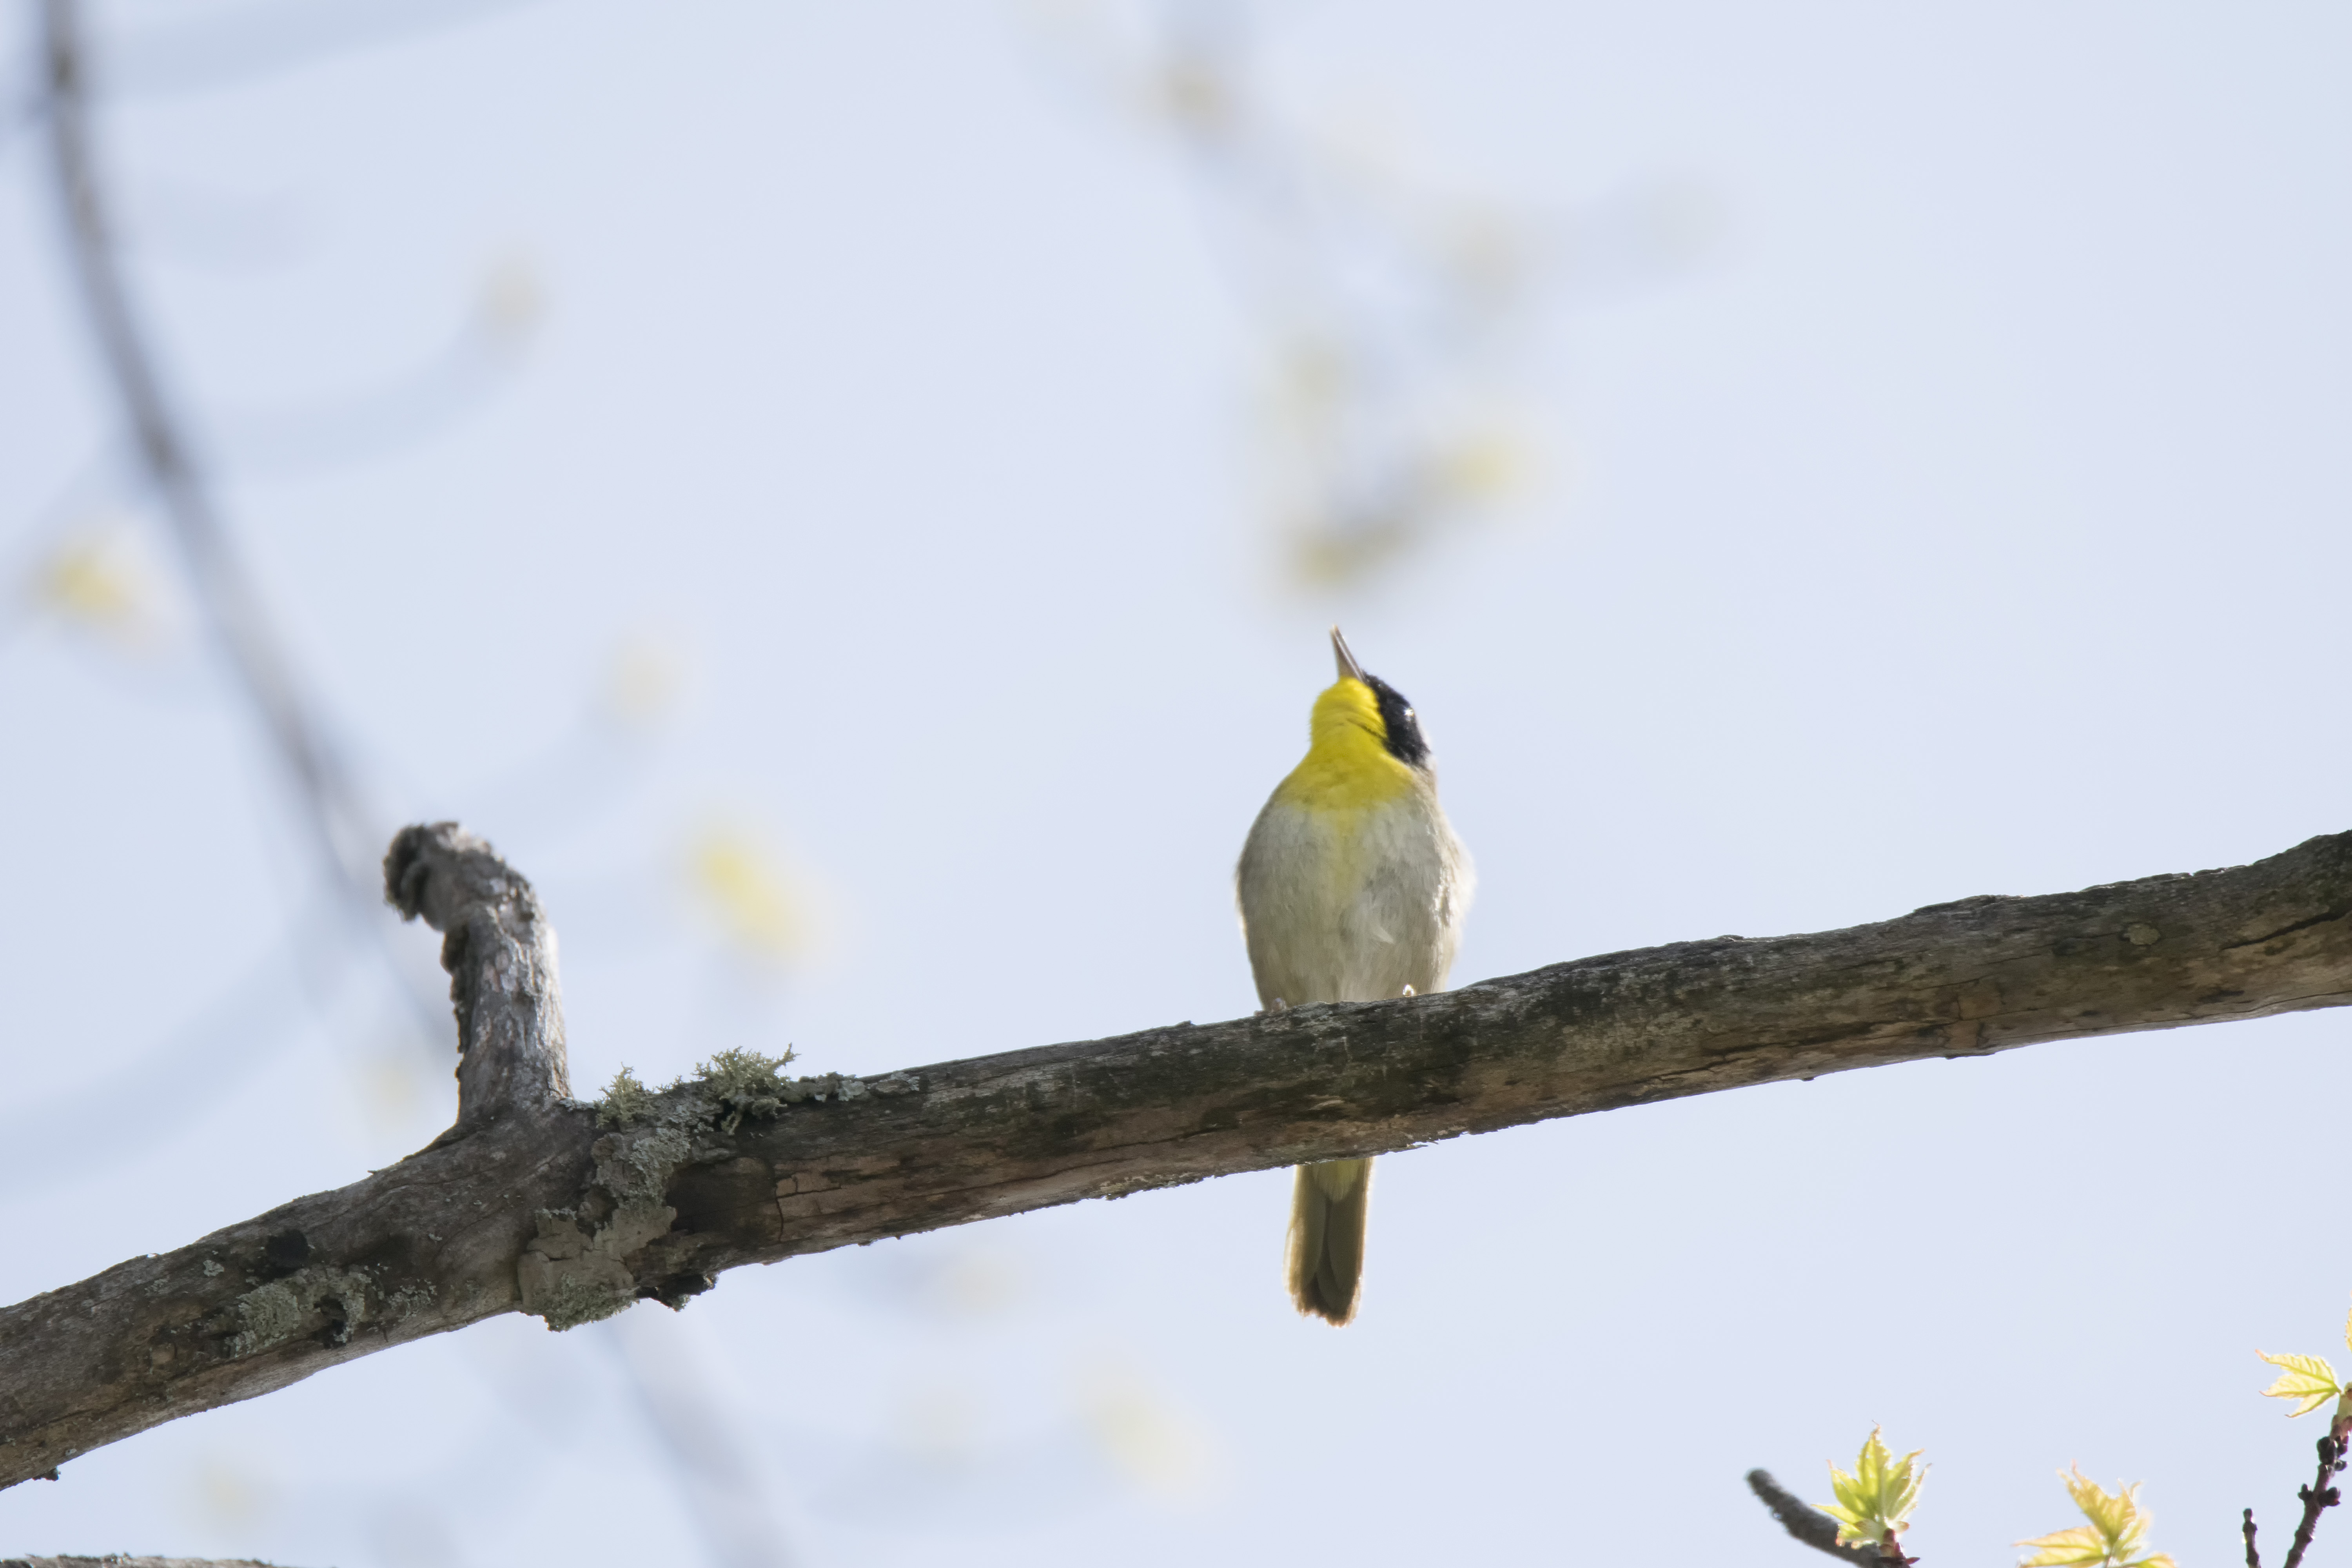
nature, branch, bird, flower, wildlife, beak, yellow, fauna, canada, vertebrate, common, quebec, finch, masque, sherbrooke, oiseau, paruline, troat, old world flycatcher, perching bird